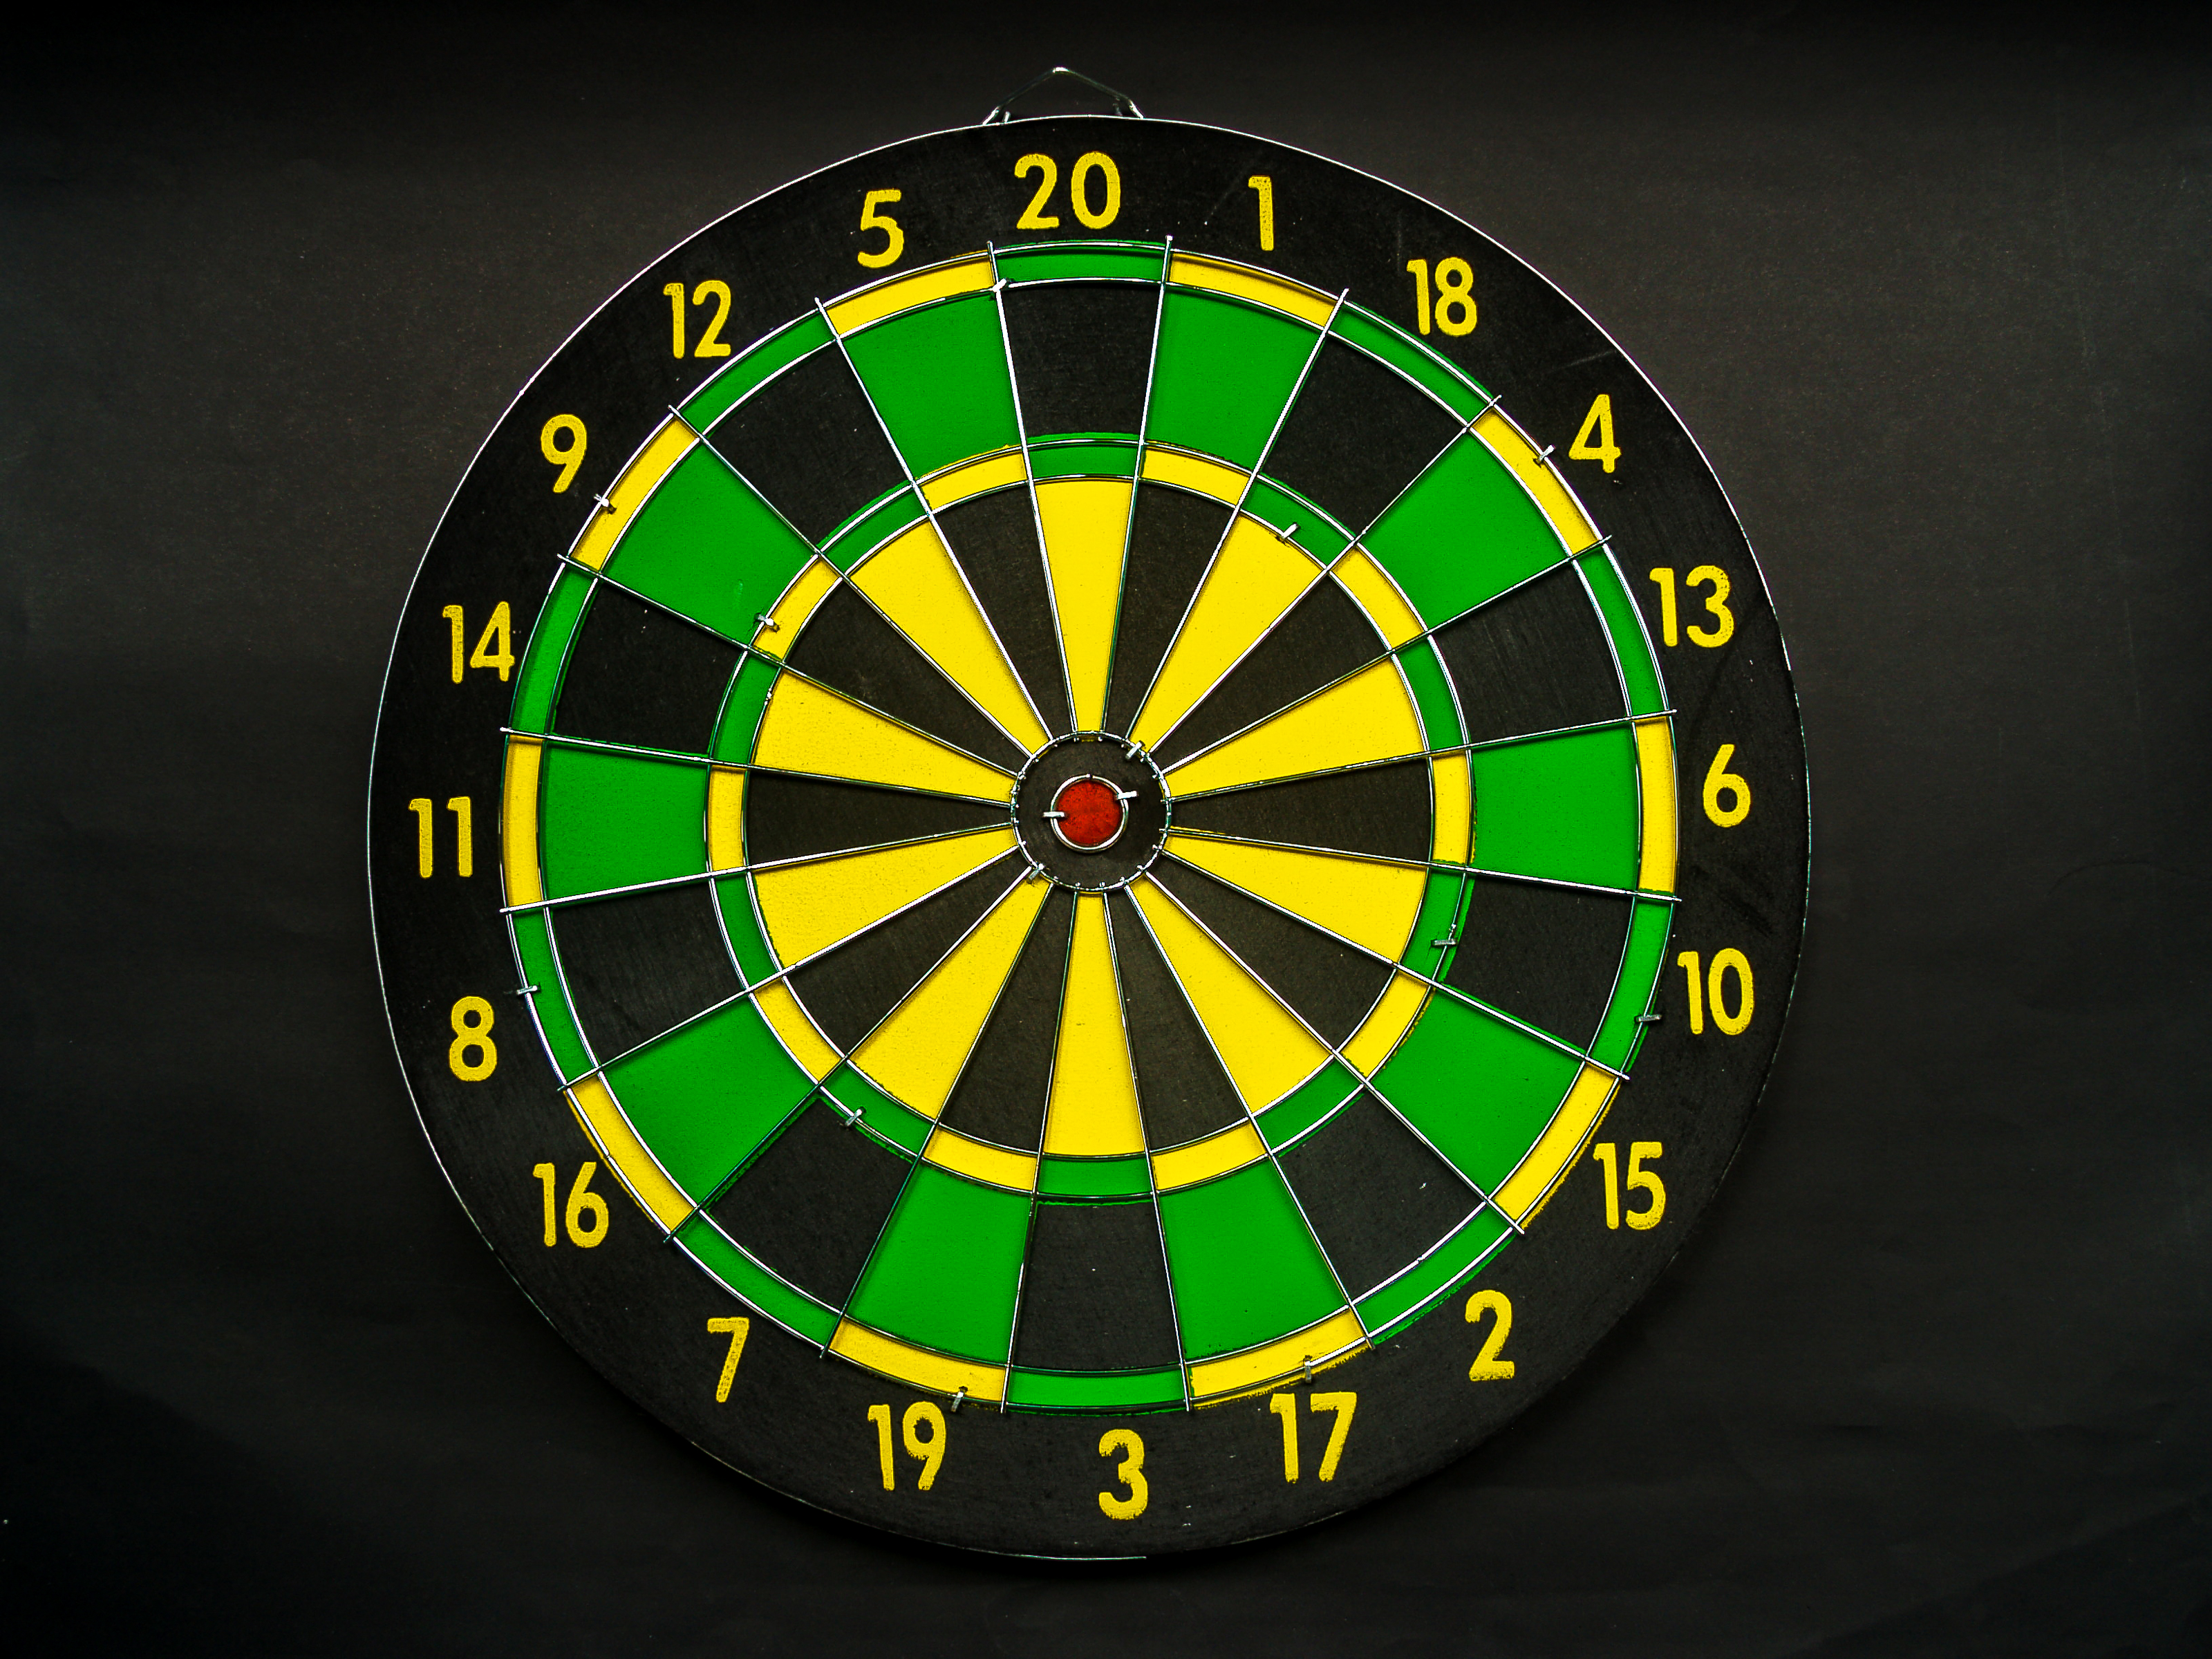
target, dartboard, board, dart, game, center, sport, competition, accuracy, goal, accurate, play, aim, success, score, arrow, skill, circle, leisure, hit, object, background, recreation, entertainment, strategy, shot, concept, hobby, winner, point, darts, indoor games and sports, yellow, games, computer wallpaper